Quassussuup Tungaa

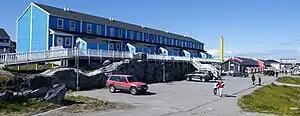
Quassussuup Tungaa

Quassussuup Tungaa is a district of Nuuk, the capital of Greenland. Together with the Qernertunnguit neighborhood, it is located in the northwestern part of the town, facing the Nuup Kangerlua fjord.